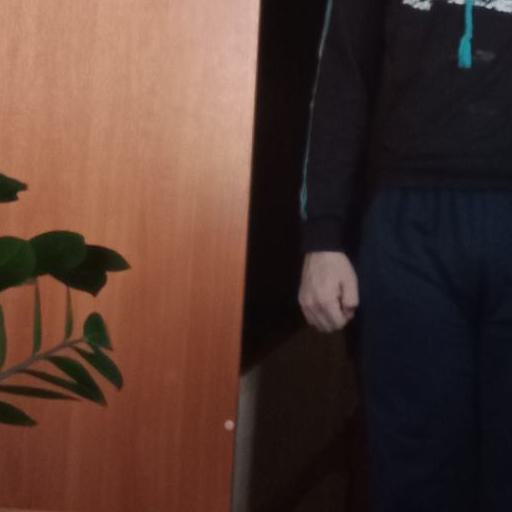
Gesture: no_gesture